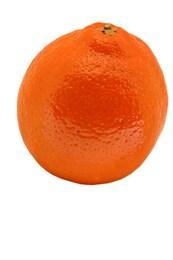
Label: mandarine